Yabba Dabba Dinosaurs

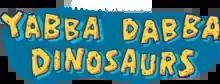

Yabba Dabba Dinosaurs is an American animated television series and a spin-off of the original series, "The Flintstones". Like "Cave Kids", the series focuses on the lives of best friends Pebbles Flintstone and Bamm-Bamm Rubble, who are joined by Dino for many adventures in the Stone Age. The series premiered on HBO Max on September 30, 2021. The series was removed from HBO Max in August 2022.